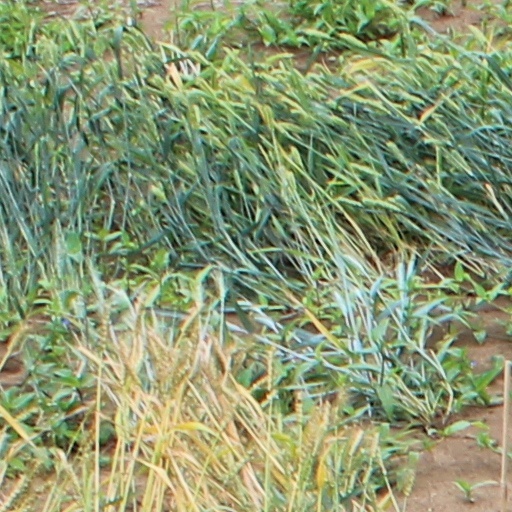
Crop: wheat